History of Peru (1821–1842)

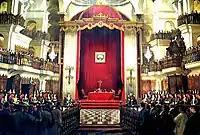
Painting of the congress

Before the events of Guayaquil, San Martín had convened the First Constituent Congress of Peru, on May 1, 1822. 80 deputies were elected, and this legislature was solemnly installed on September 20, 1822. It was presided over by the clergyman Francisco Xavier de Luna Pizarro. As soon as this First Constituent Congress was installed, it approved a proposition that said: "...that the Constituent Congress of Peru is solemnly constituted and installed, sovereignty resides in the nation, and its exercise in the Congress that legitimately represents it."